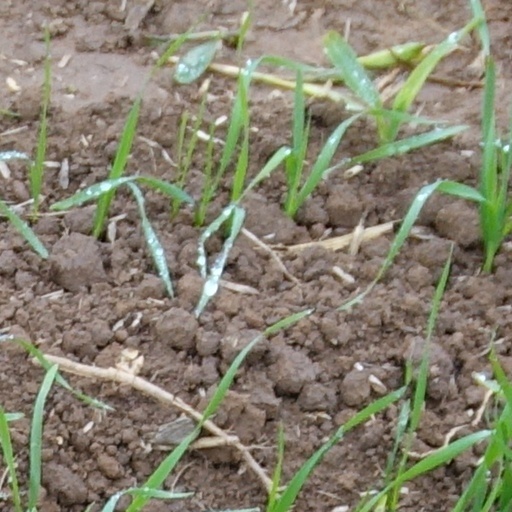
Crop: wheat